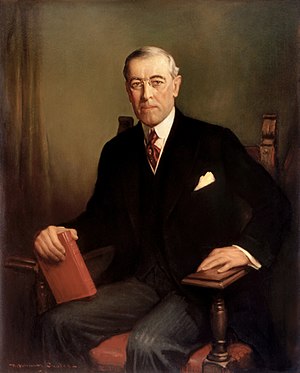
Wilsons 14 punkter
USAs Præsident Woodrow Wilson.
Liste over Woodrow Wilsons fjorten punkter for genopbygningen af Europa efter første verdenskrig, som han fremlagde dem i sin tale til USAs Kongres den 8. januar 1918. De 14 punkter var en del af Versaillestraktaten